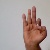
The image shows a hand gesture representing the letter 'F' in Indian Sign Language.